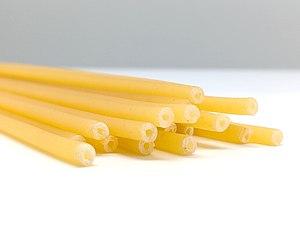
Les pâtes alimentaires se distinguent par leur forme et par leur composition. Elles peuvent être faites exclusivement de farine de blé, mais aussi avec ajout d'œufs, selon les traditions et les régions. Chacune est souvent associée à une préparation en particulier, selon son temps de cuisson, sa consistance, sa capacité à retenir la sauce, et la facilité avec laquelle on peut la manger. La sauce à l'amatriciana, par exemple, ne se mange pas avec des pâtes cheveux d'ange, mais avec des bucatini.
Cet article contient une liste des pâtes longues, c'est-à-dire des pâtes alimentaires qui ont la forme d'une ficelle ou d'un ruban. Ces pâtes peuvent être plus ou moins longues et plus ou moins fines.
Les bucatini est un type de pâtes alimentaires longues et creuses, originaires traditionnellement de la région du Latium.